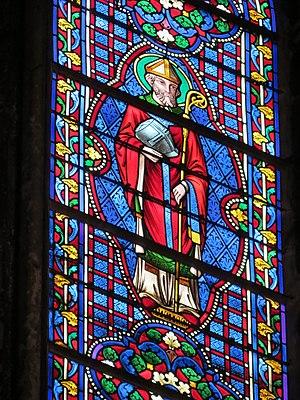
Vitrail de la basilique de Bonsecours représentant Saint-Victrice.
Victrice, est un saint et évêque de Rouen des IVᵉ et Vᵉ siècles, mort vers 415.